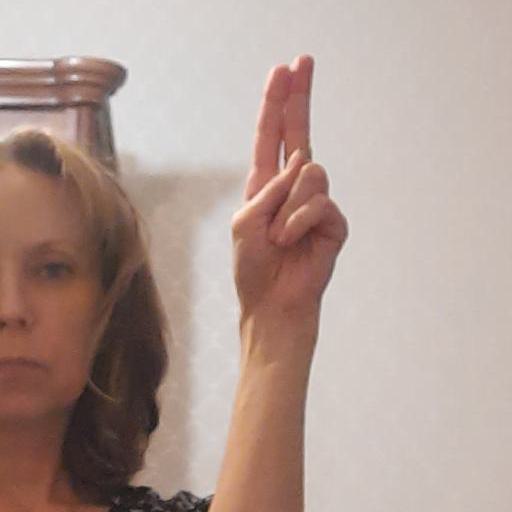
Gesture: two_up